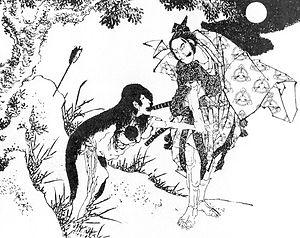
Urabe no Suetake est un samouraï de l'époque de Heian au service de Minamoto no Yorimitsu, un kanpaku du clan Fujiwara. Suetake, anciennement connu sous le nom Taira no Suetake, apparaît également dans la littérature japonaise sous les noms Rokurō et Kageyu. Suetake, qui assiste Yorimitsu tout au long de sa vie, fait partie des shitennō ou Quatre Rois célestes de Yorimitsu. Suetake est issu de la maison de Seiryū. En plus de Suetake, les autres shitennō de Yorimitsu sont Usui Sadamitsu, Kintarō et Watanabe no Tsuna.